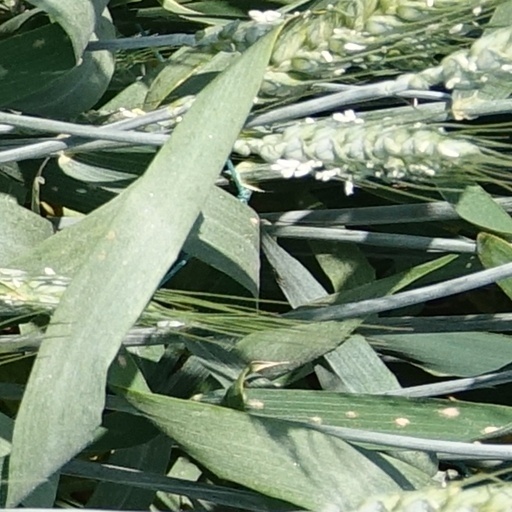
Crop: wheat